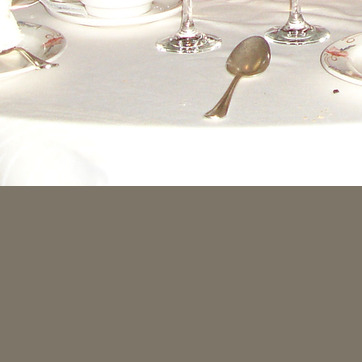
Material: fabric